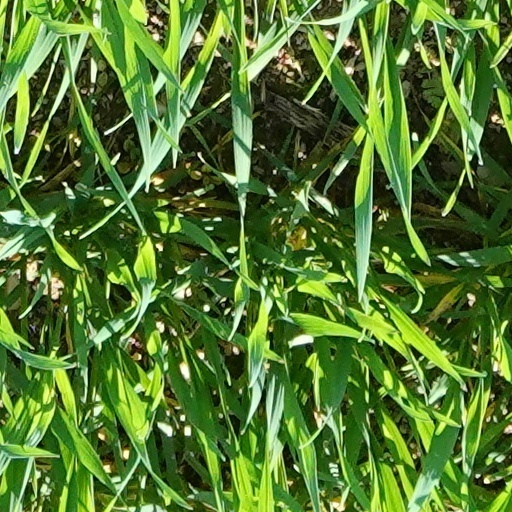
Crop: wheat